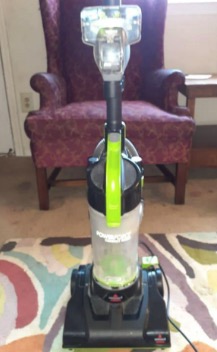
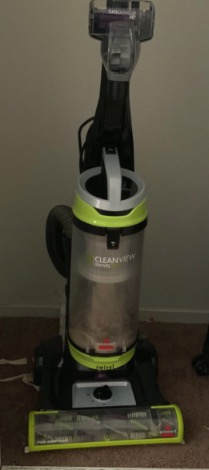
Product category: items_vacuum
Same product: no